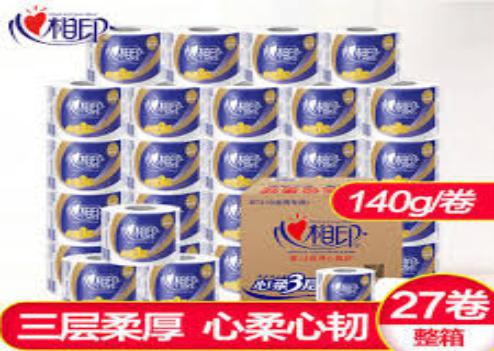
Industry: Necessities